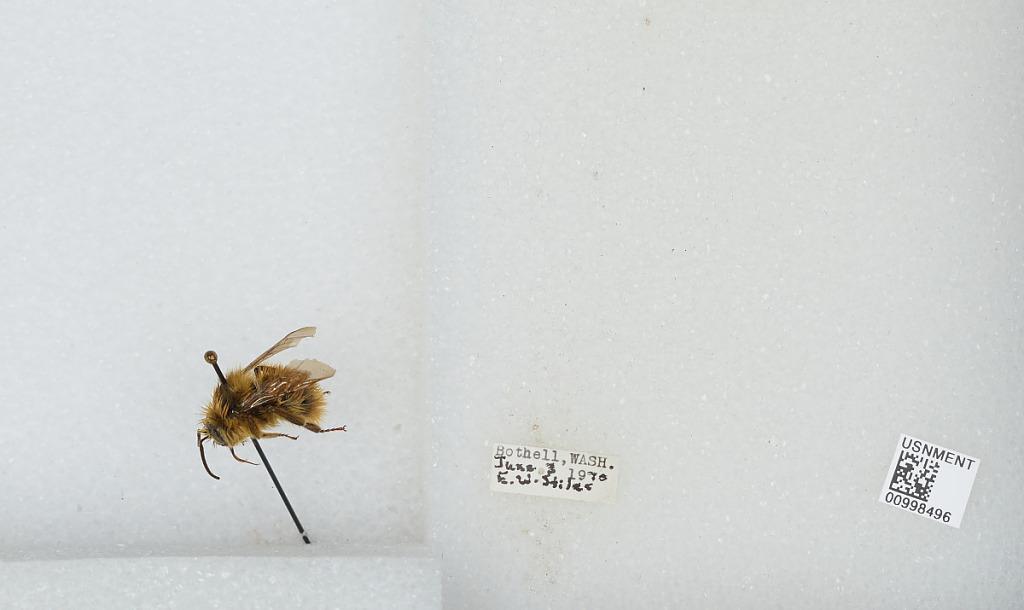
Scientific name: Bombus (Pyrobombus) mixtus Cresson
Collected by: E. Stiles
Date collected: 1970-6-3
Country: United States
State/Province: Washington
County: King
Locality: Bothell
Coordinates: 47.7717, -122.204